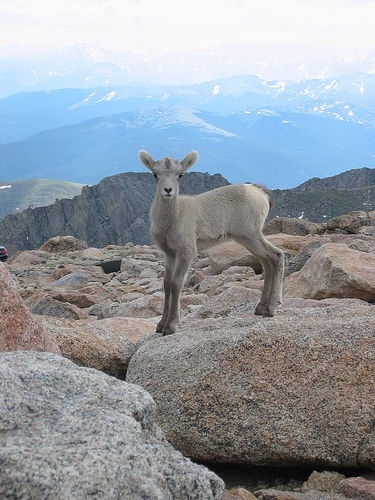
A small gray goat standing on large rocks.
A small animal standing on a pile of rocks.
A grey young goat standing on some boulders
A lamb on a rock at the top of a mountain
A small cattle is standing on the rock while looking at the camera.